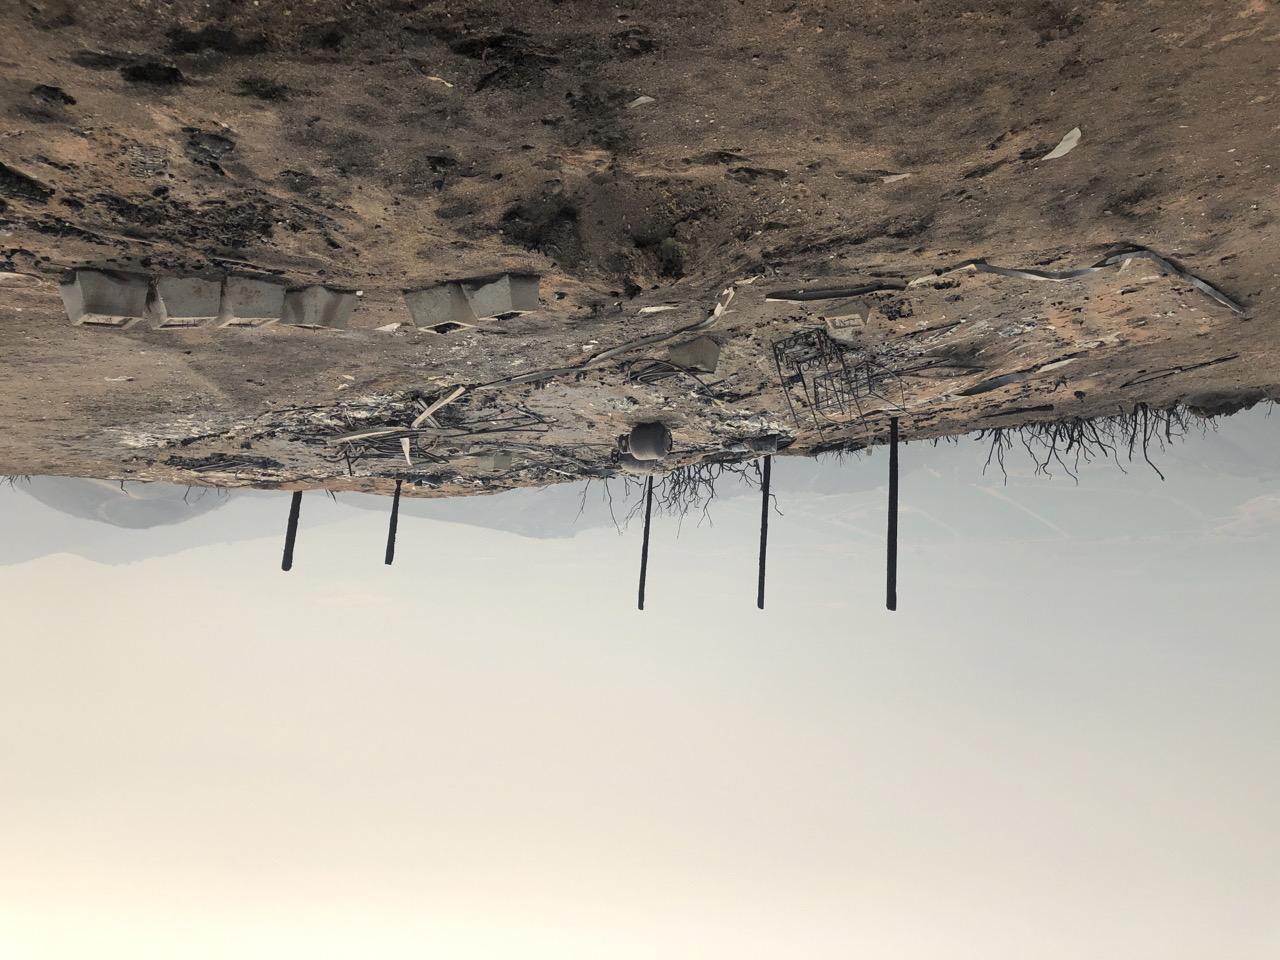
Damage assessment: destroyed